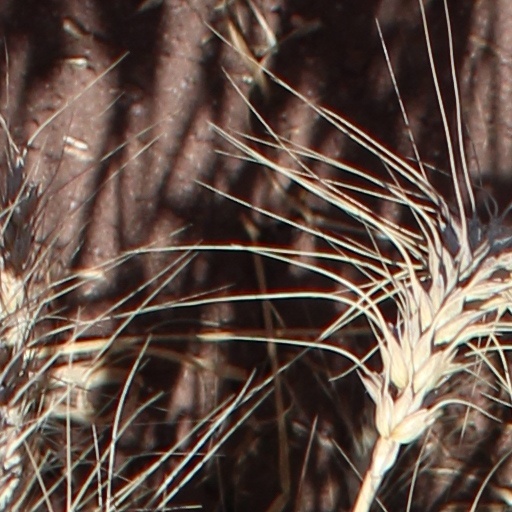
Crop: wheat